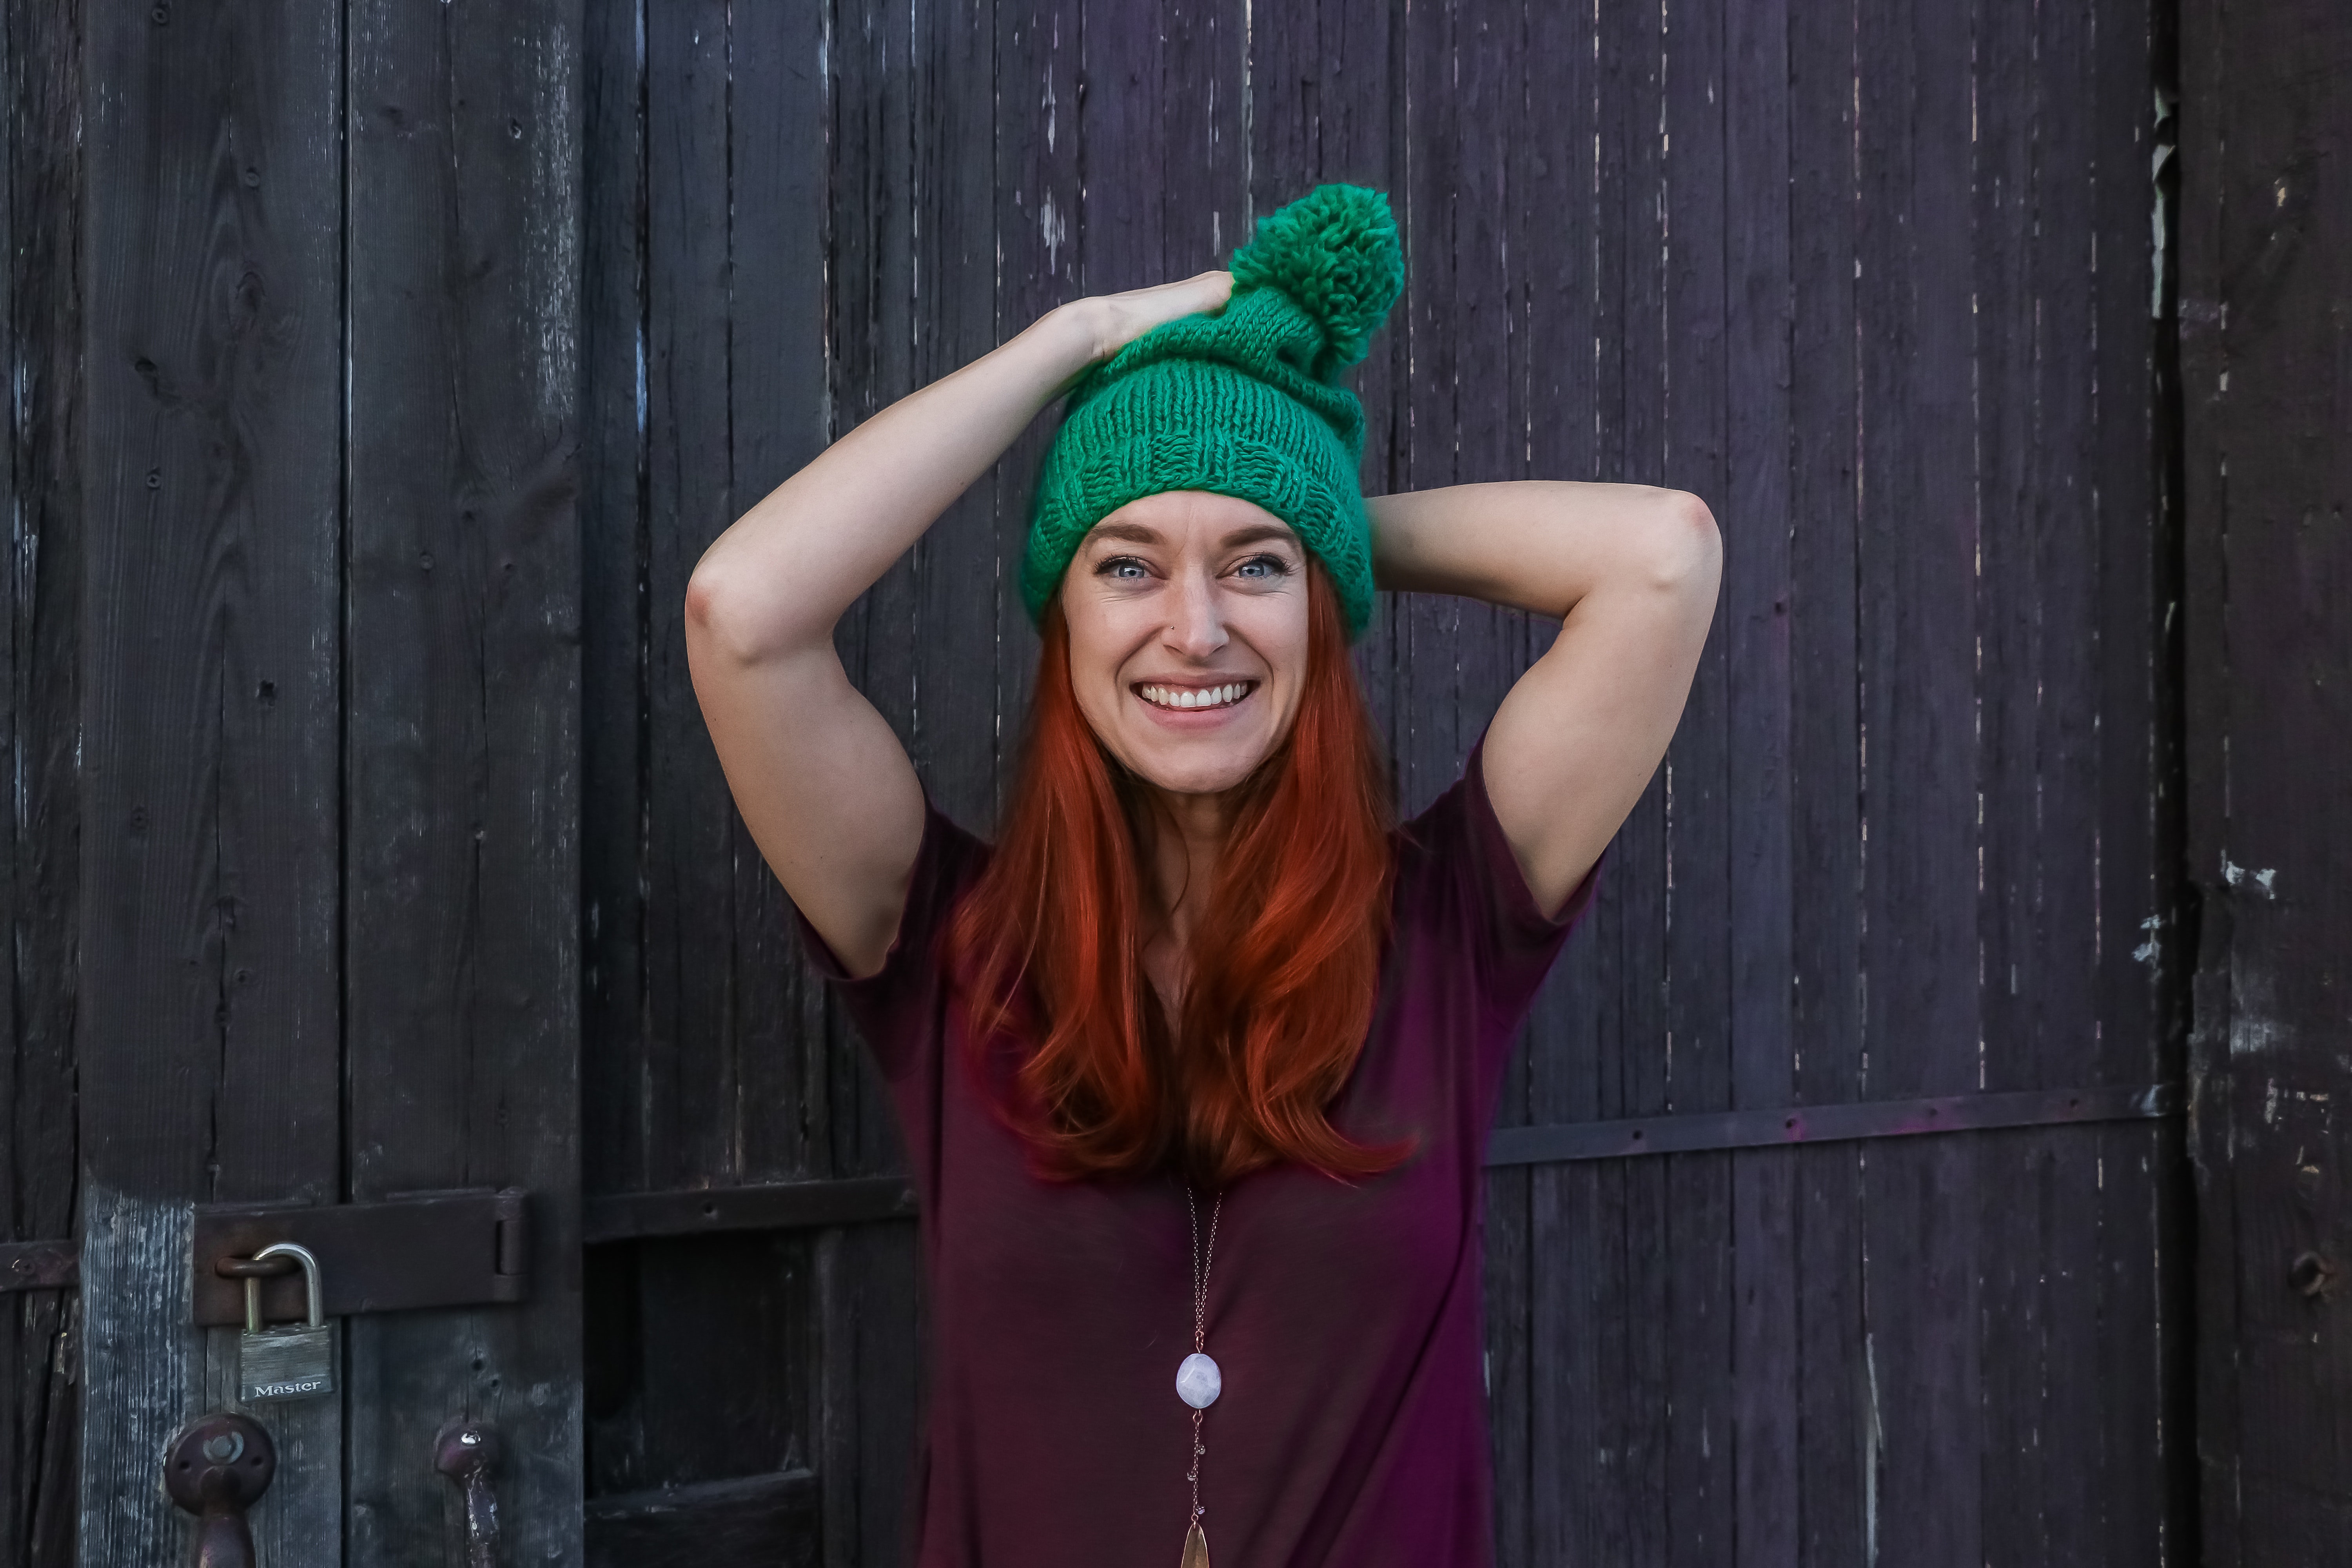
beanie, clothing, smile, headgear, cap, cool, fun, knit cap, happy, temple, photography, hat